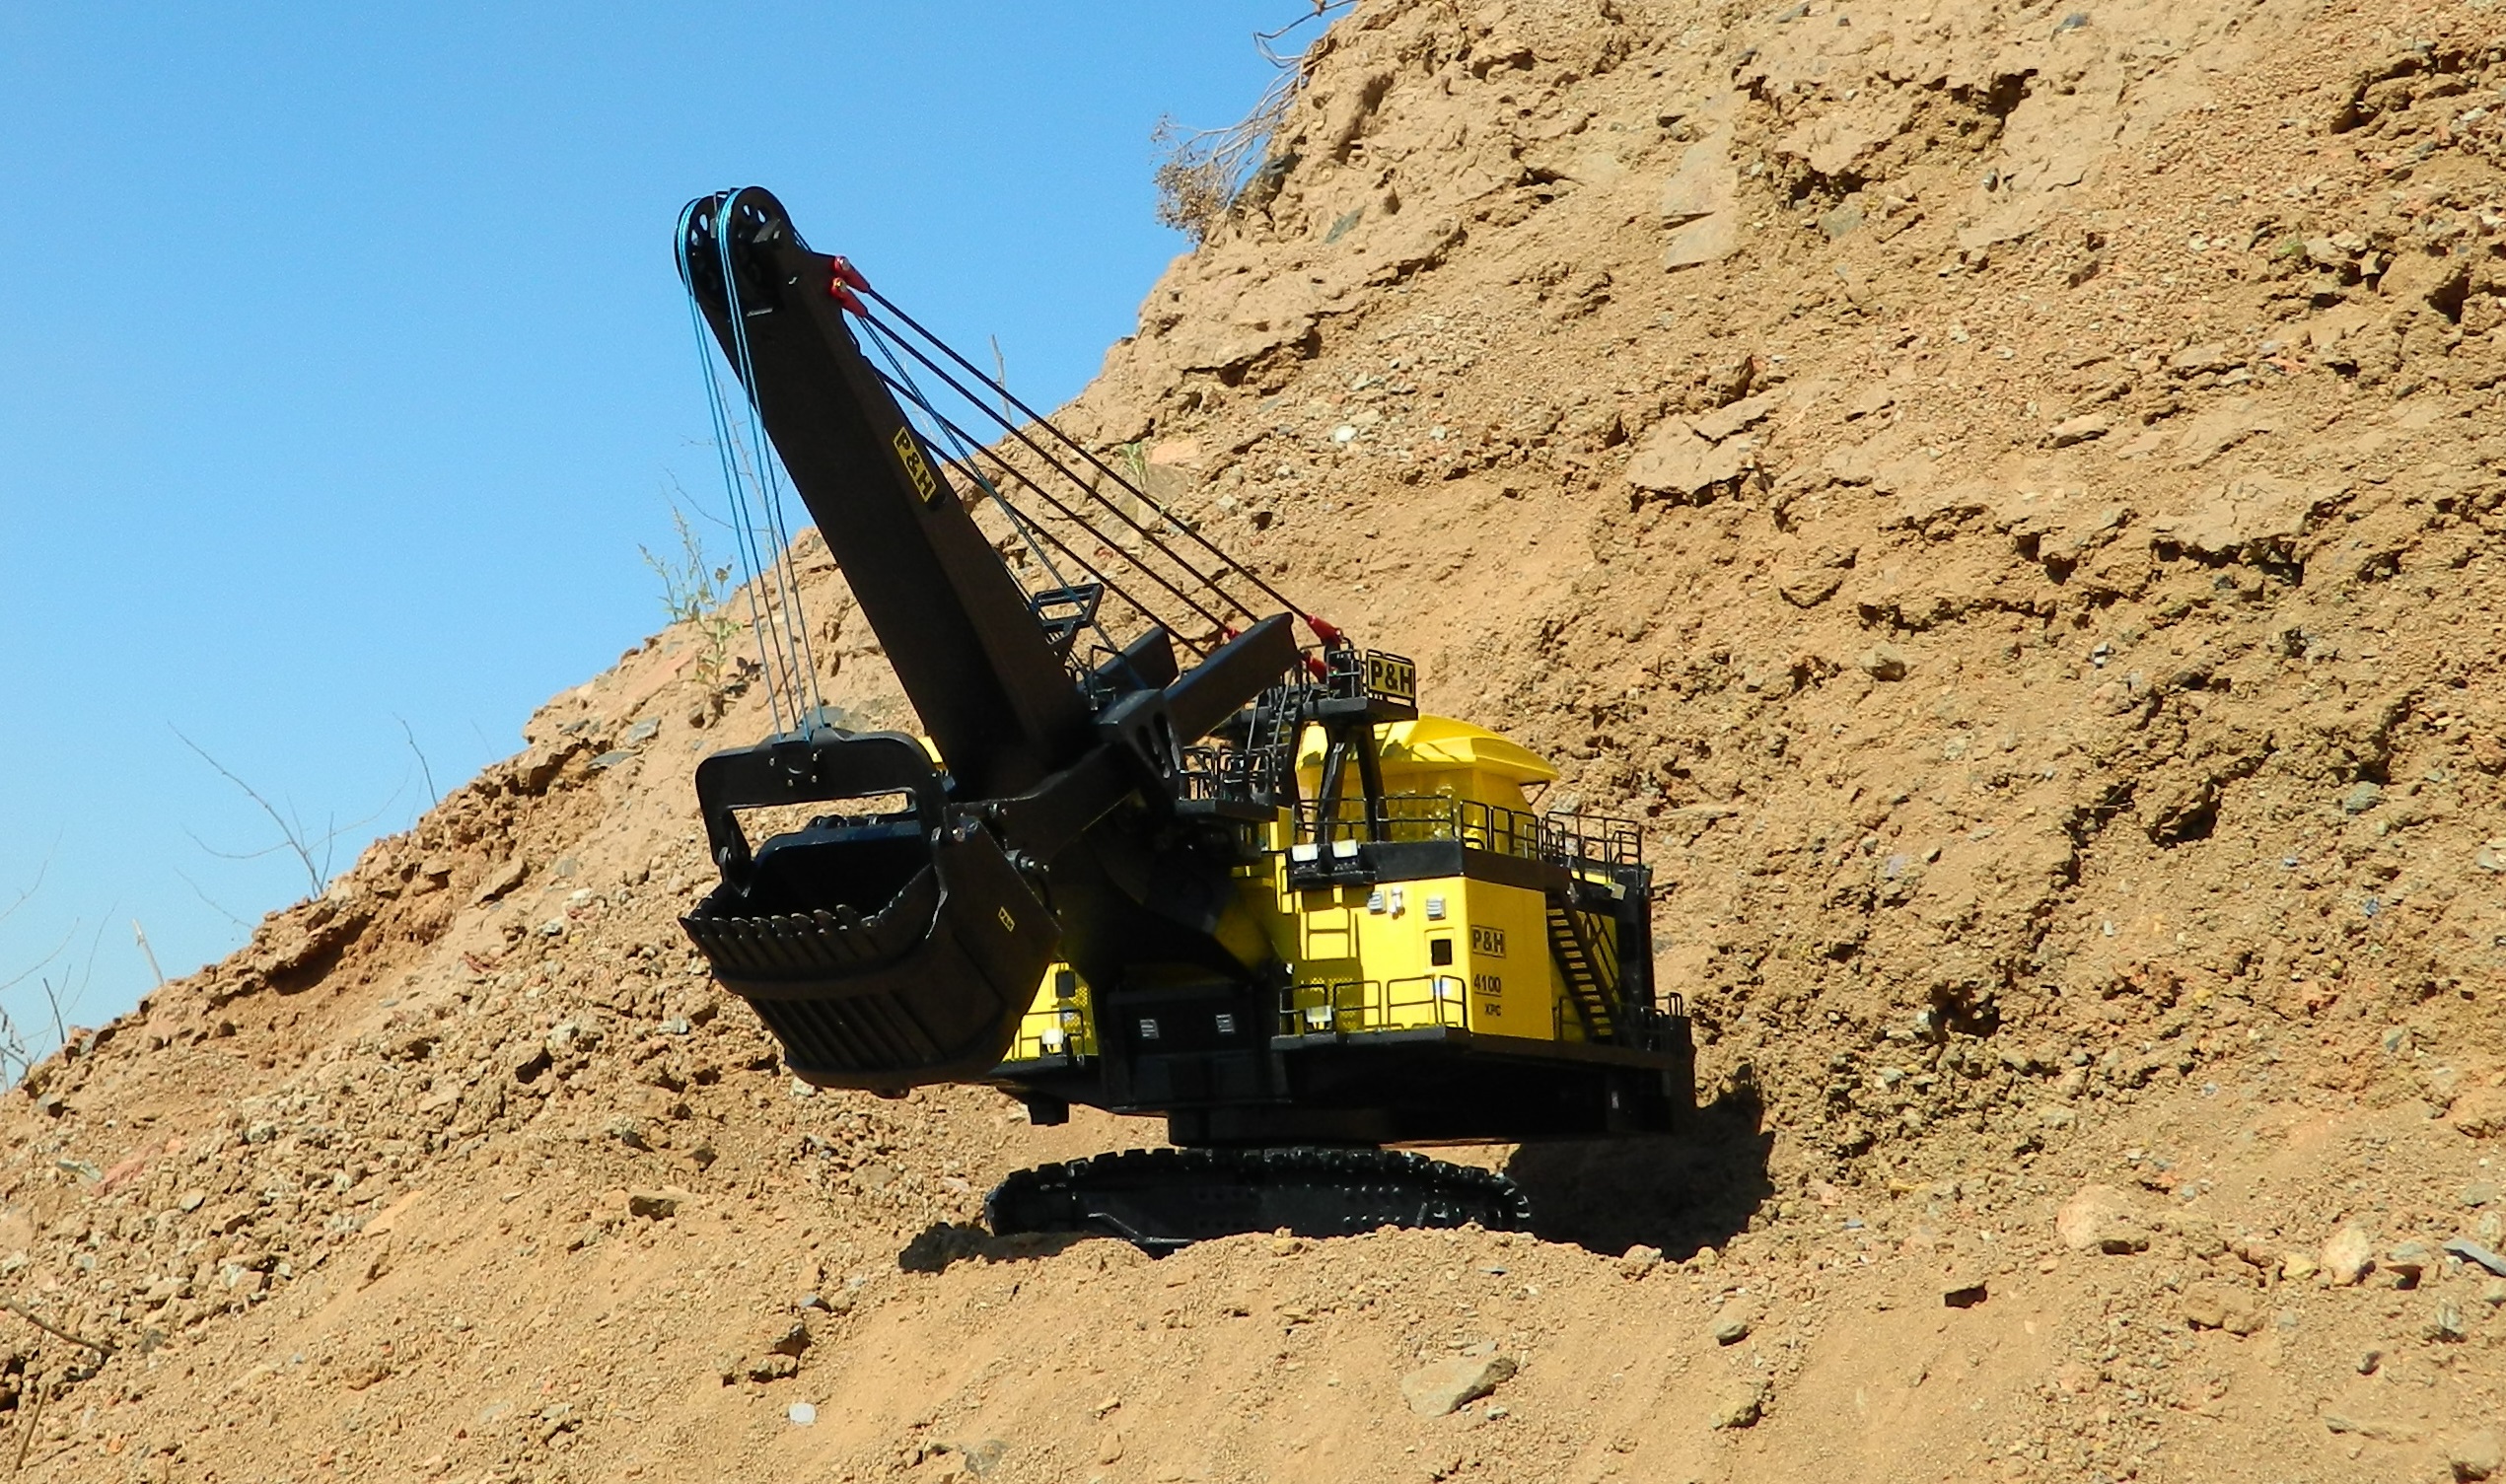
mechanics, construction equipment, vehicle, mining, soil, sand, bulldozer, geological phenomenon, construction, landscape, quarry